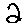
Label: 2